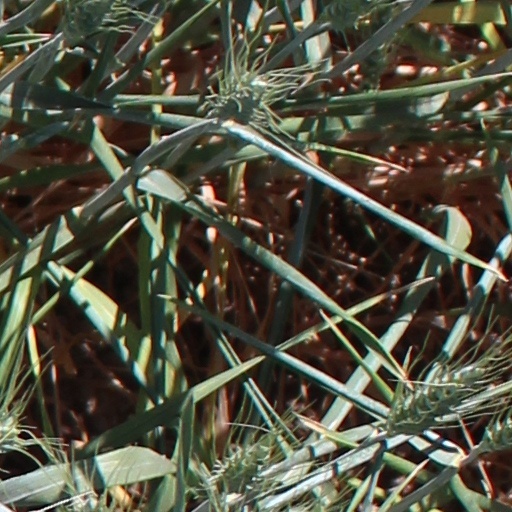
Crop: wheat